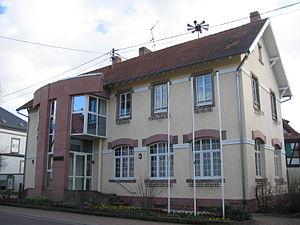
Mittelhausbergen est une commune française située dans le département du Bas-Rhin, en région Grand Est.